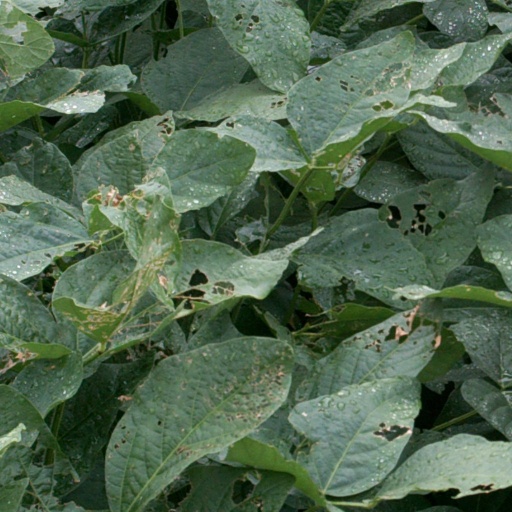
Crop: soybean